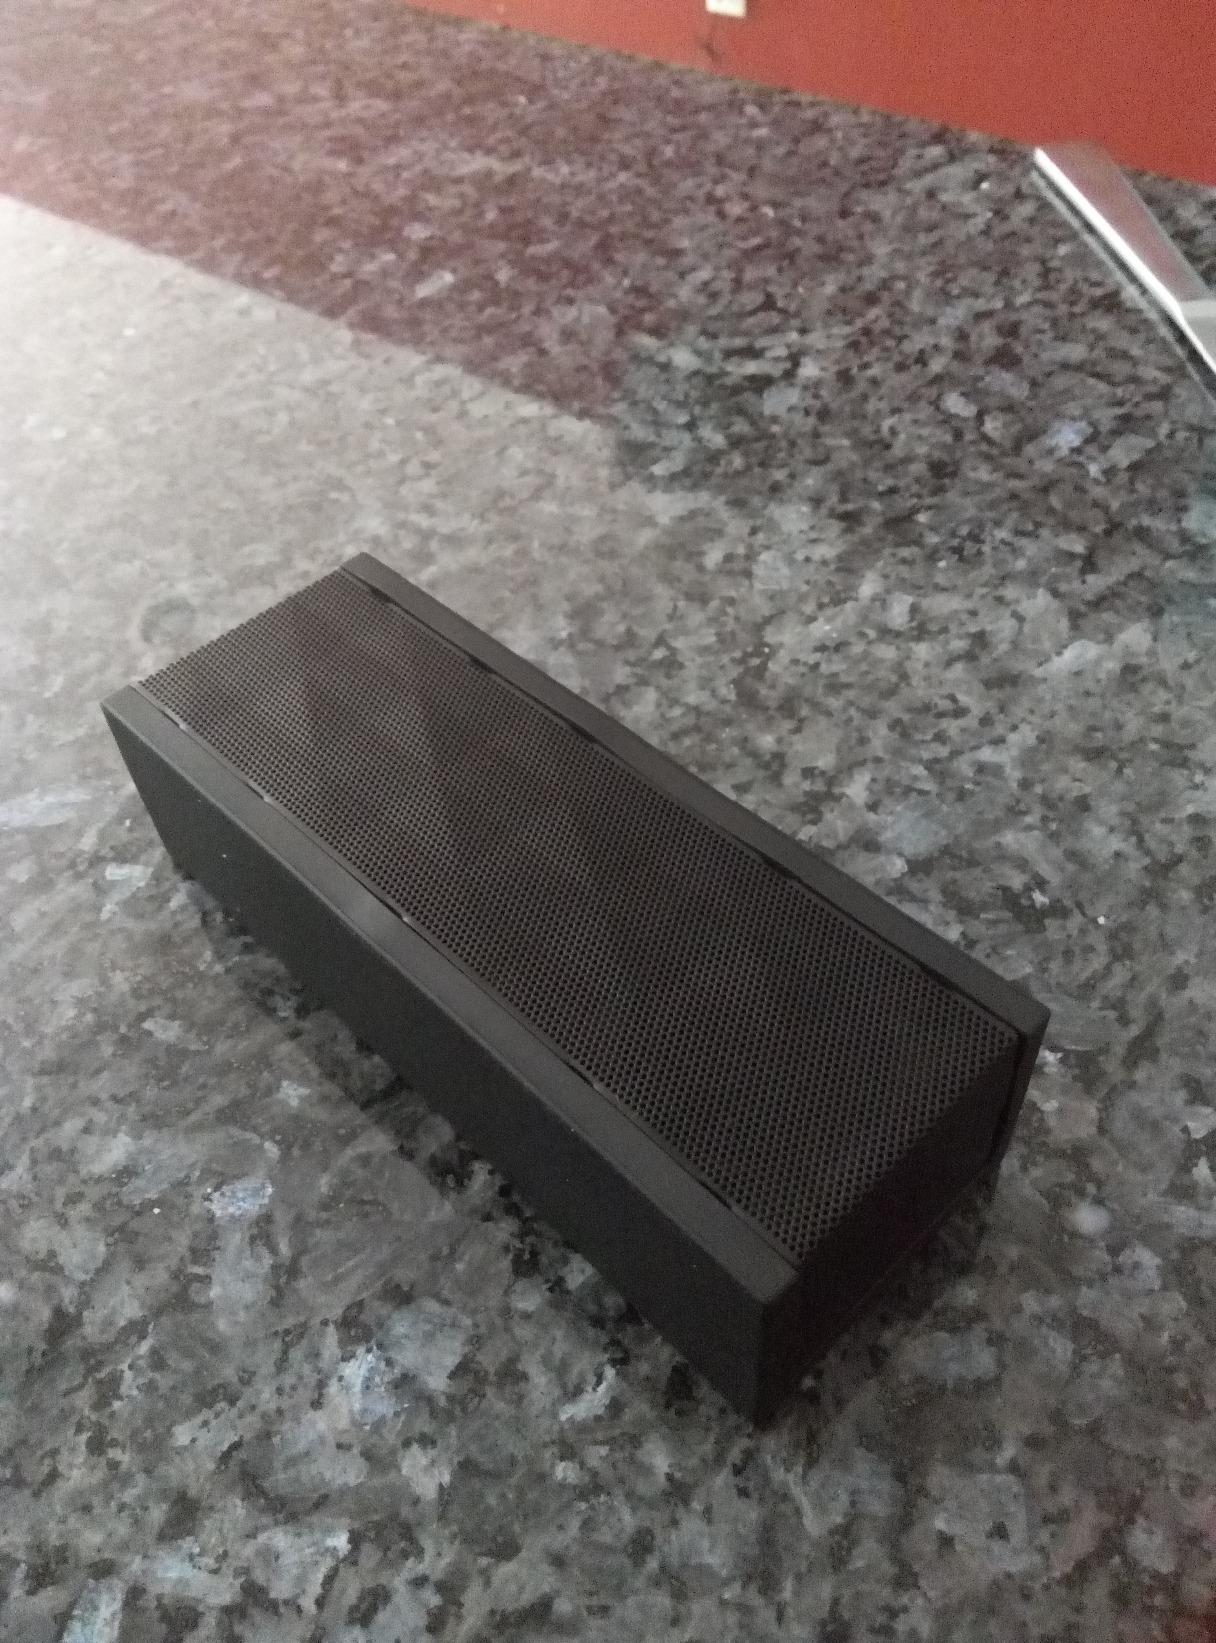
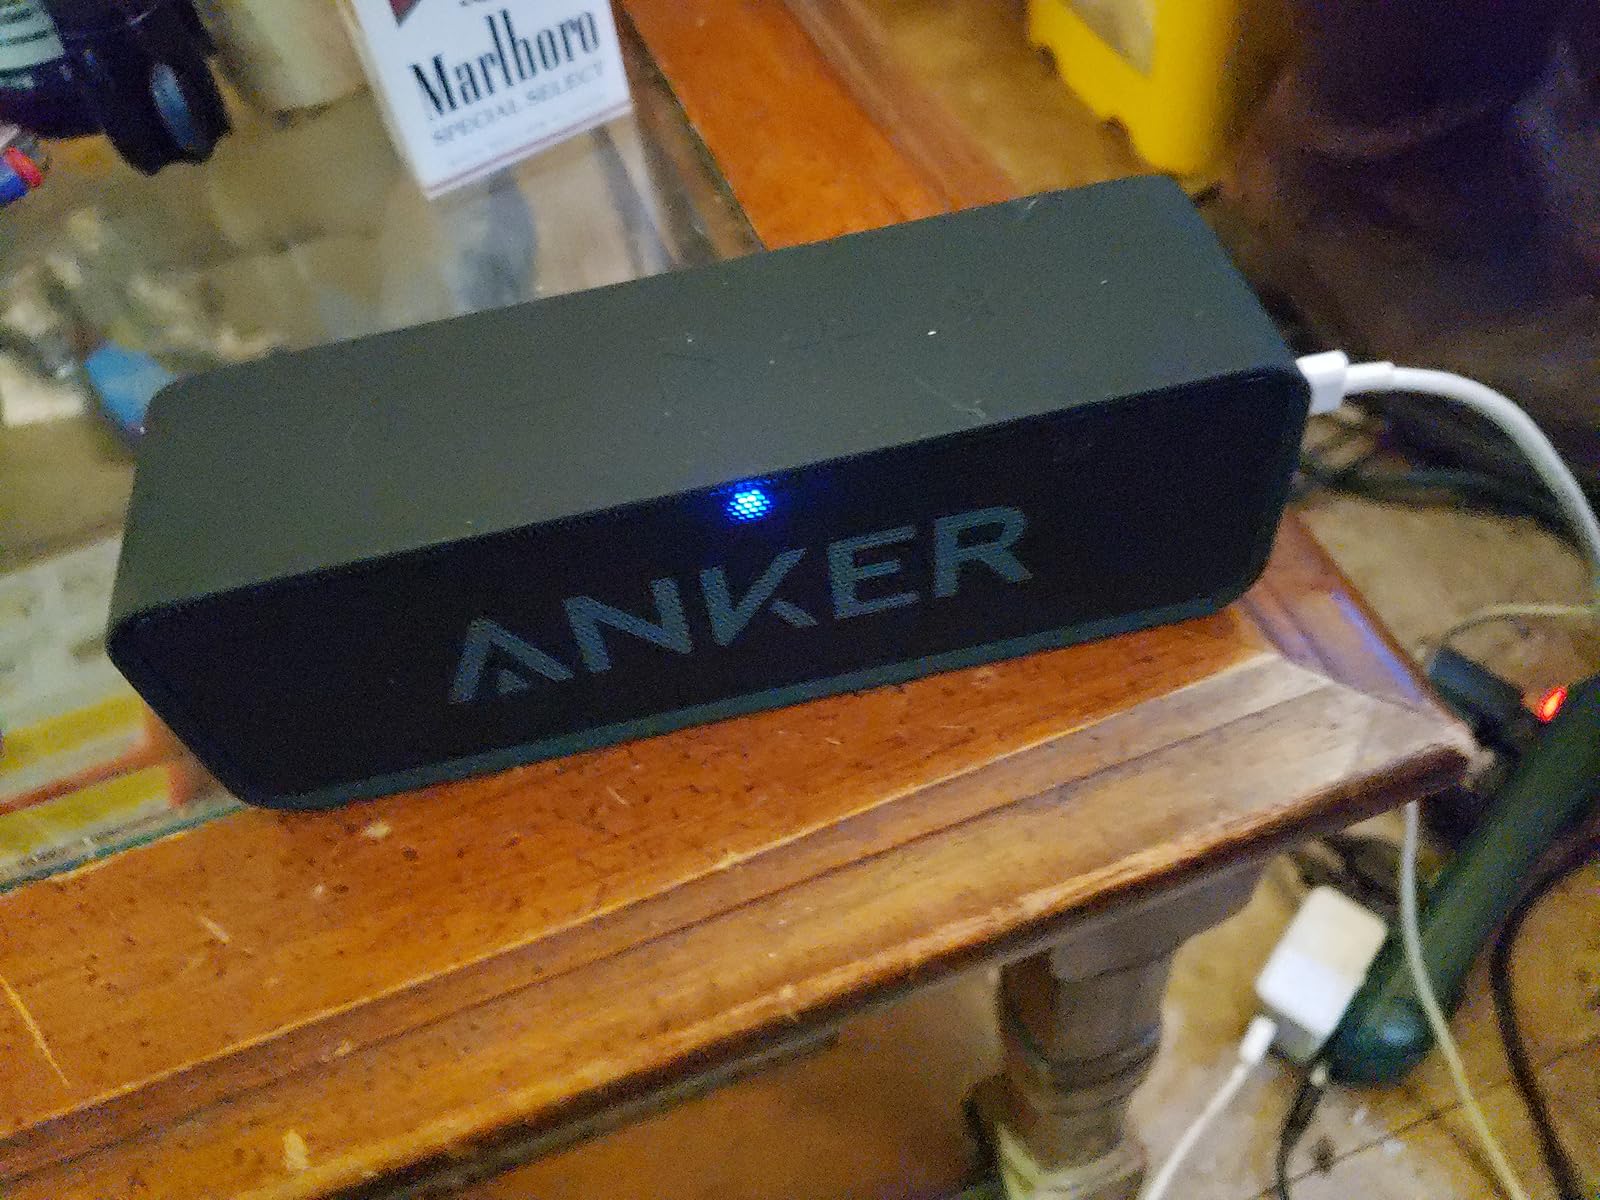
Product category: speaker
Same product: no